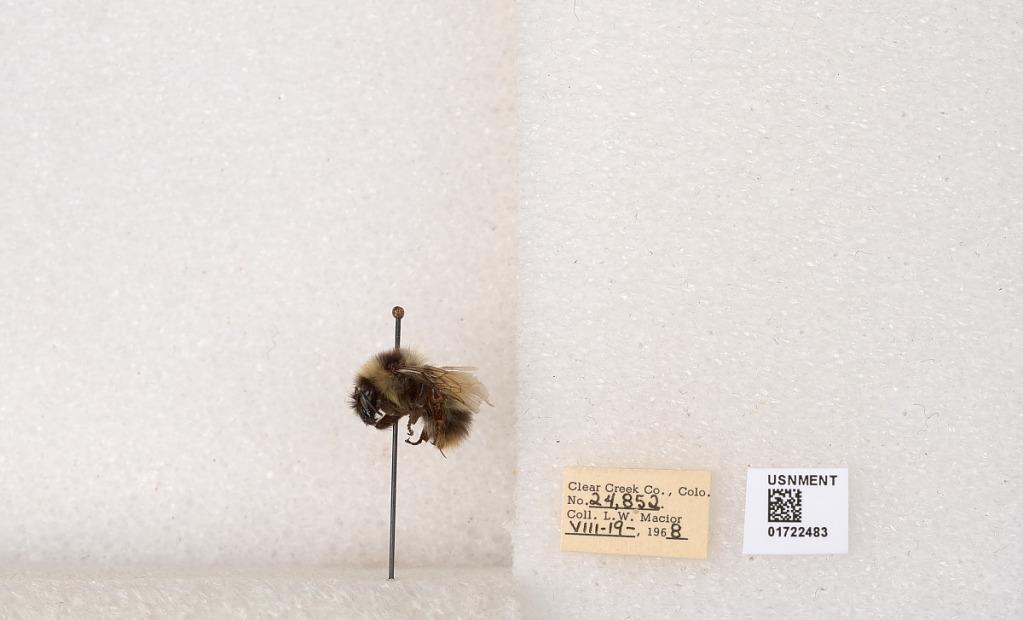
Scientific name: Bombus kirbyellus
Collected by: L. Macior
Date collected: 1968-8-19
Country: United States
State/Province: Colorado
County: Clear Creek
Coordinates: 39.6891, -105.644